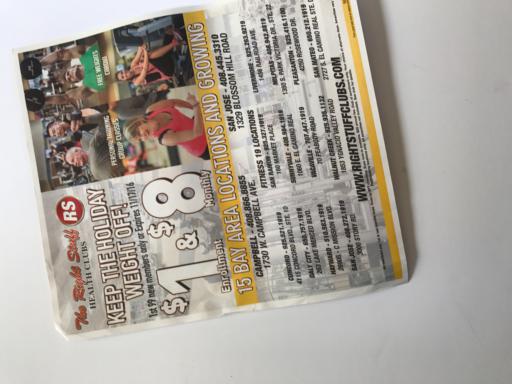
Label: paper